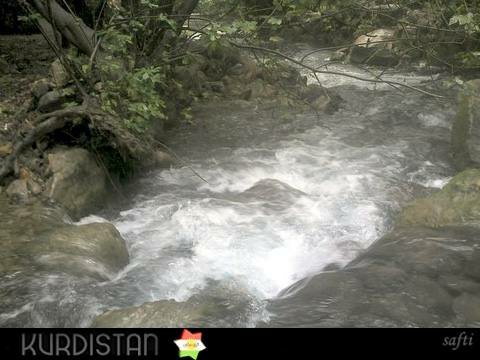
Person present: No